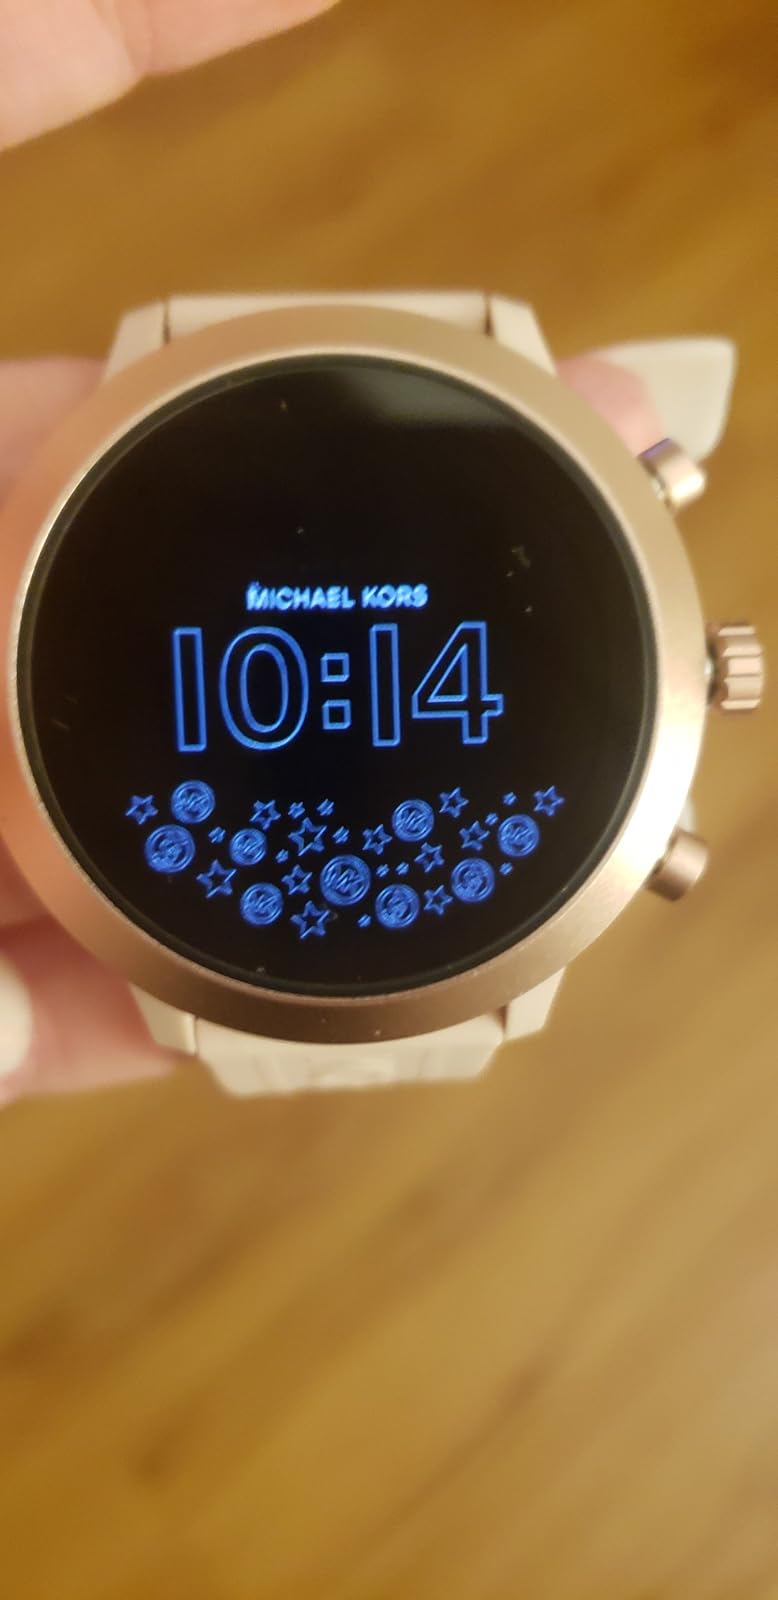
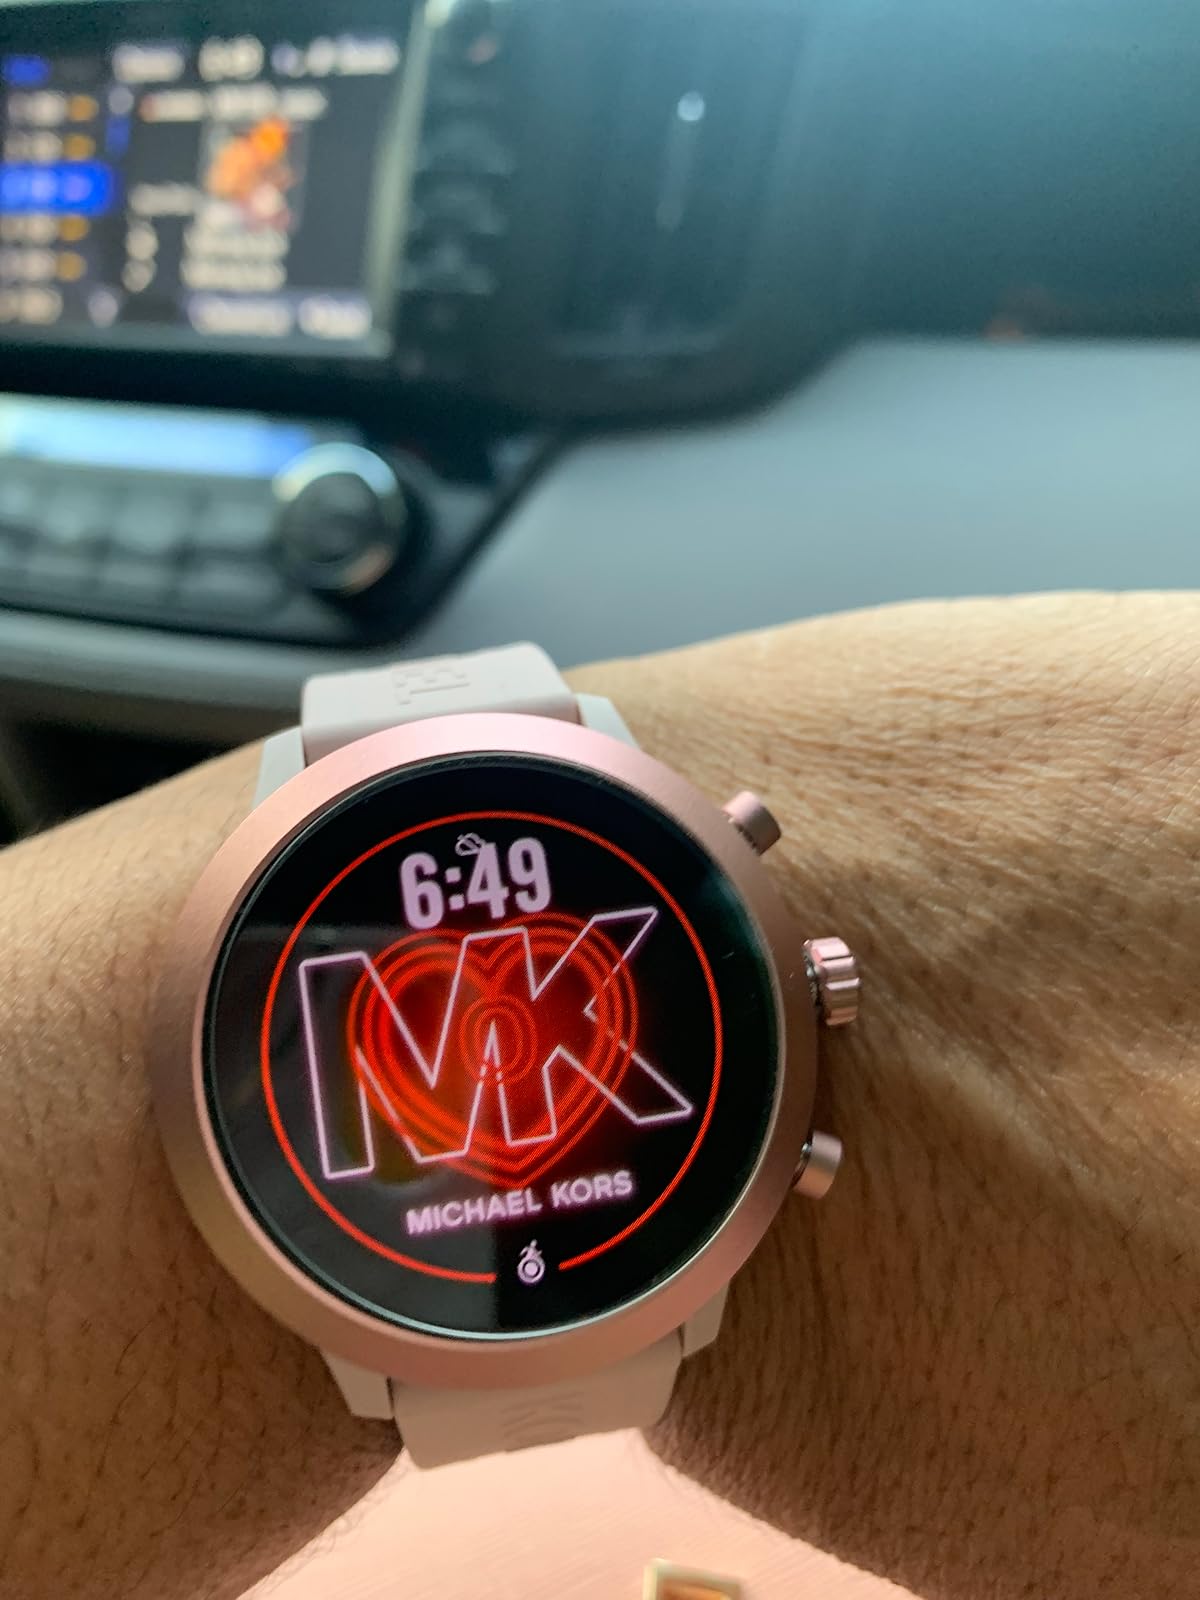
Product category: smartwatch
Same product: yes